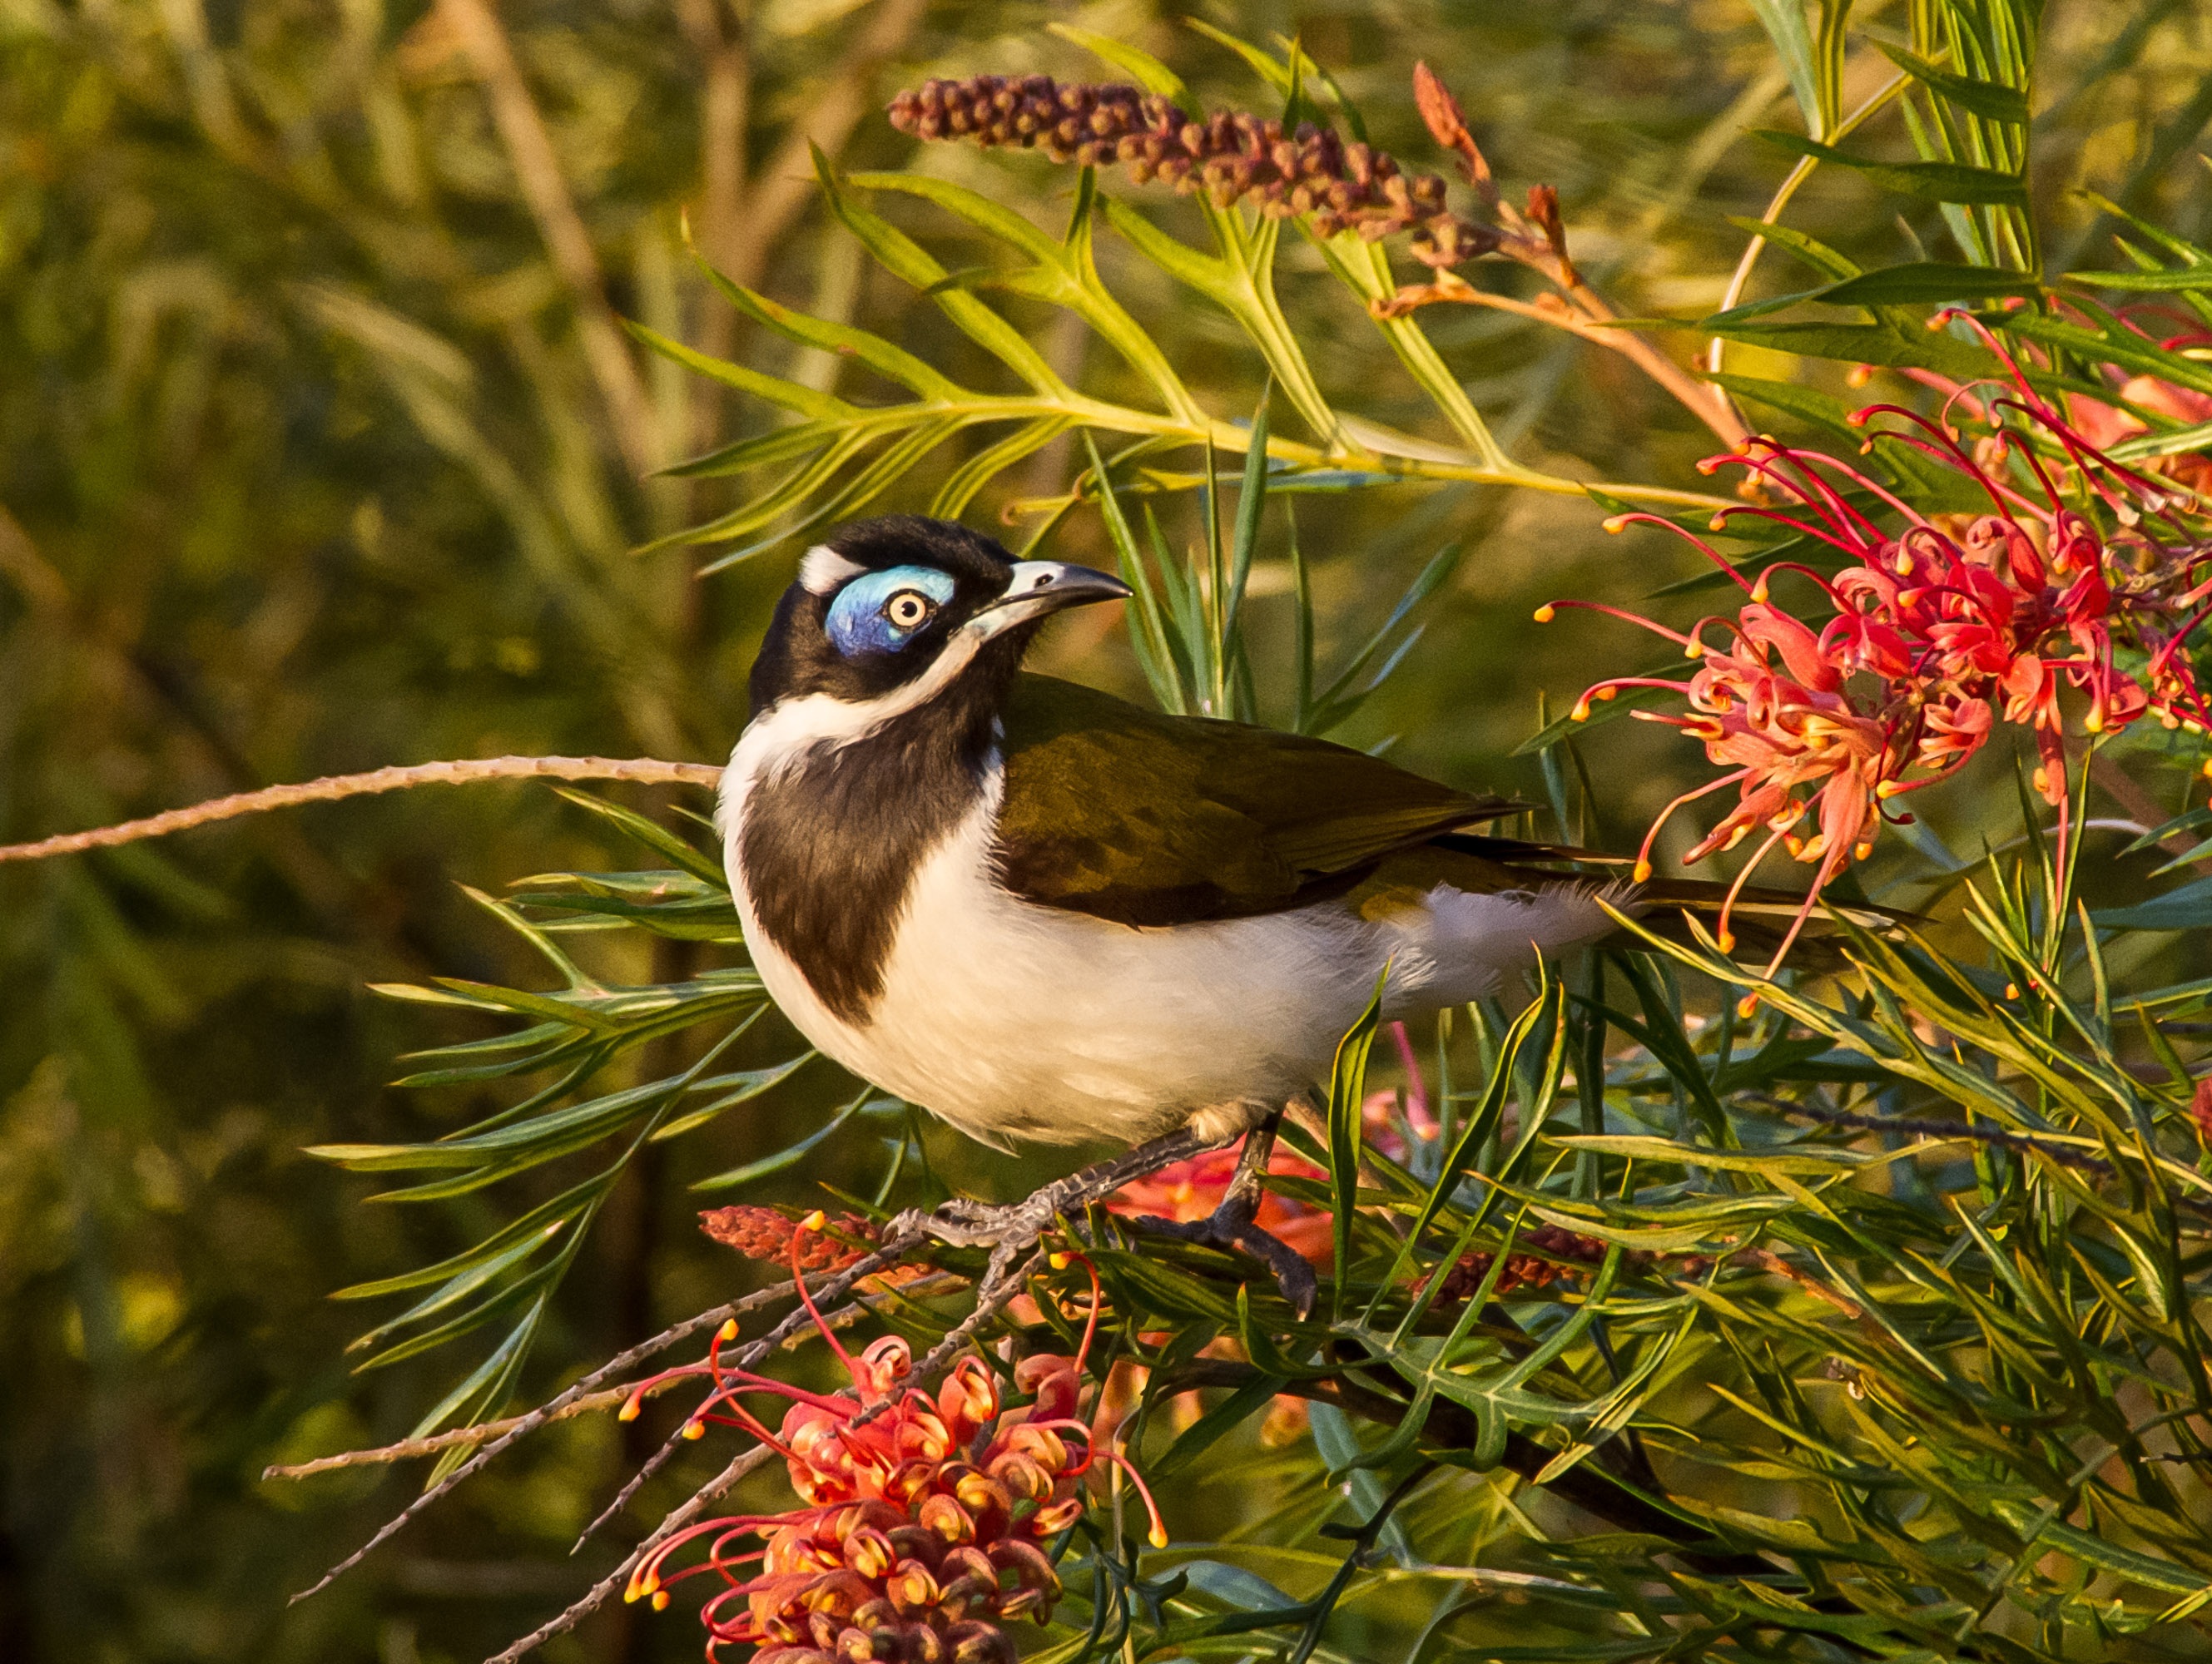
nature, branch, bird, white, flower, wildlife, wild, beak, blue, flora, fauna, flowers, australia, feathers, shrub, vertebrate, exotic, queensland, olive, blue faced honeyeater, honeyeater, perching bird